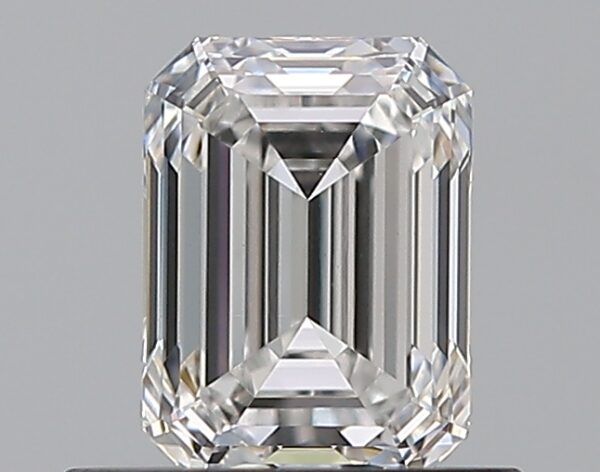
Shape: emerald
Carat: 0.72
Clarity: VVS2
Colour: F
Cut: EX
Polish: EX
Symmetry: VG
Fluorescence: M
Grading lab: GIA
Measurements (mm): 5.75 x 4.22 x 2.9